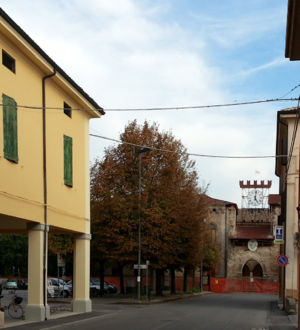
Poggio Renatico est une commune italienne de la province de Ferrare dans la région Émilie-Romagne en Italie.